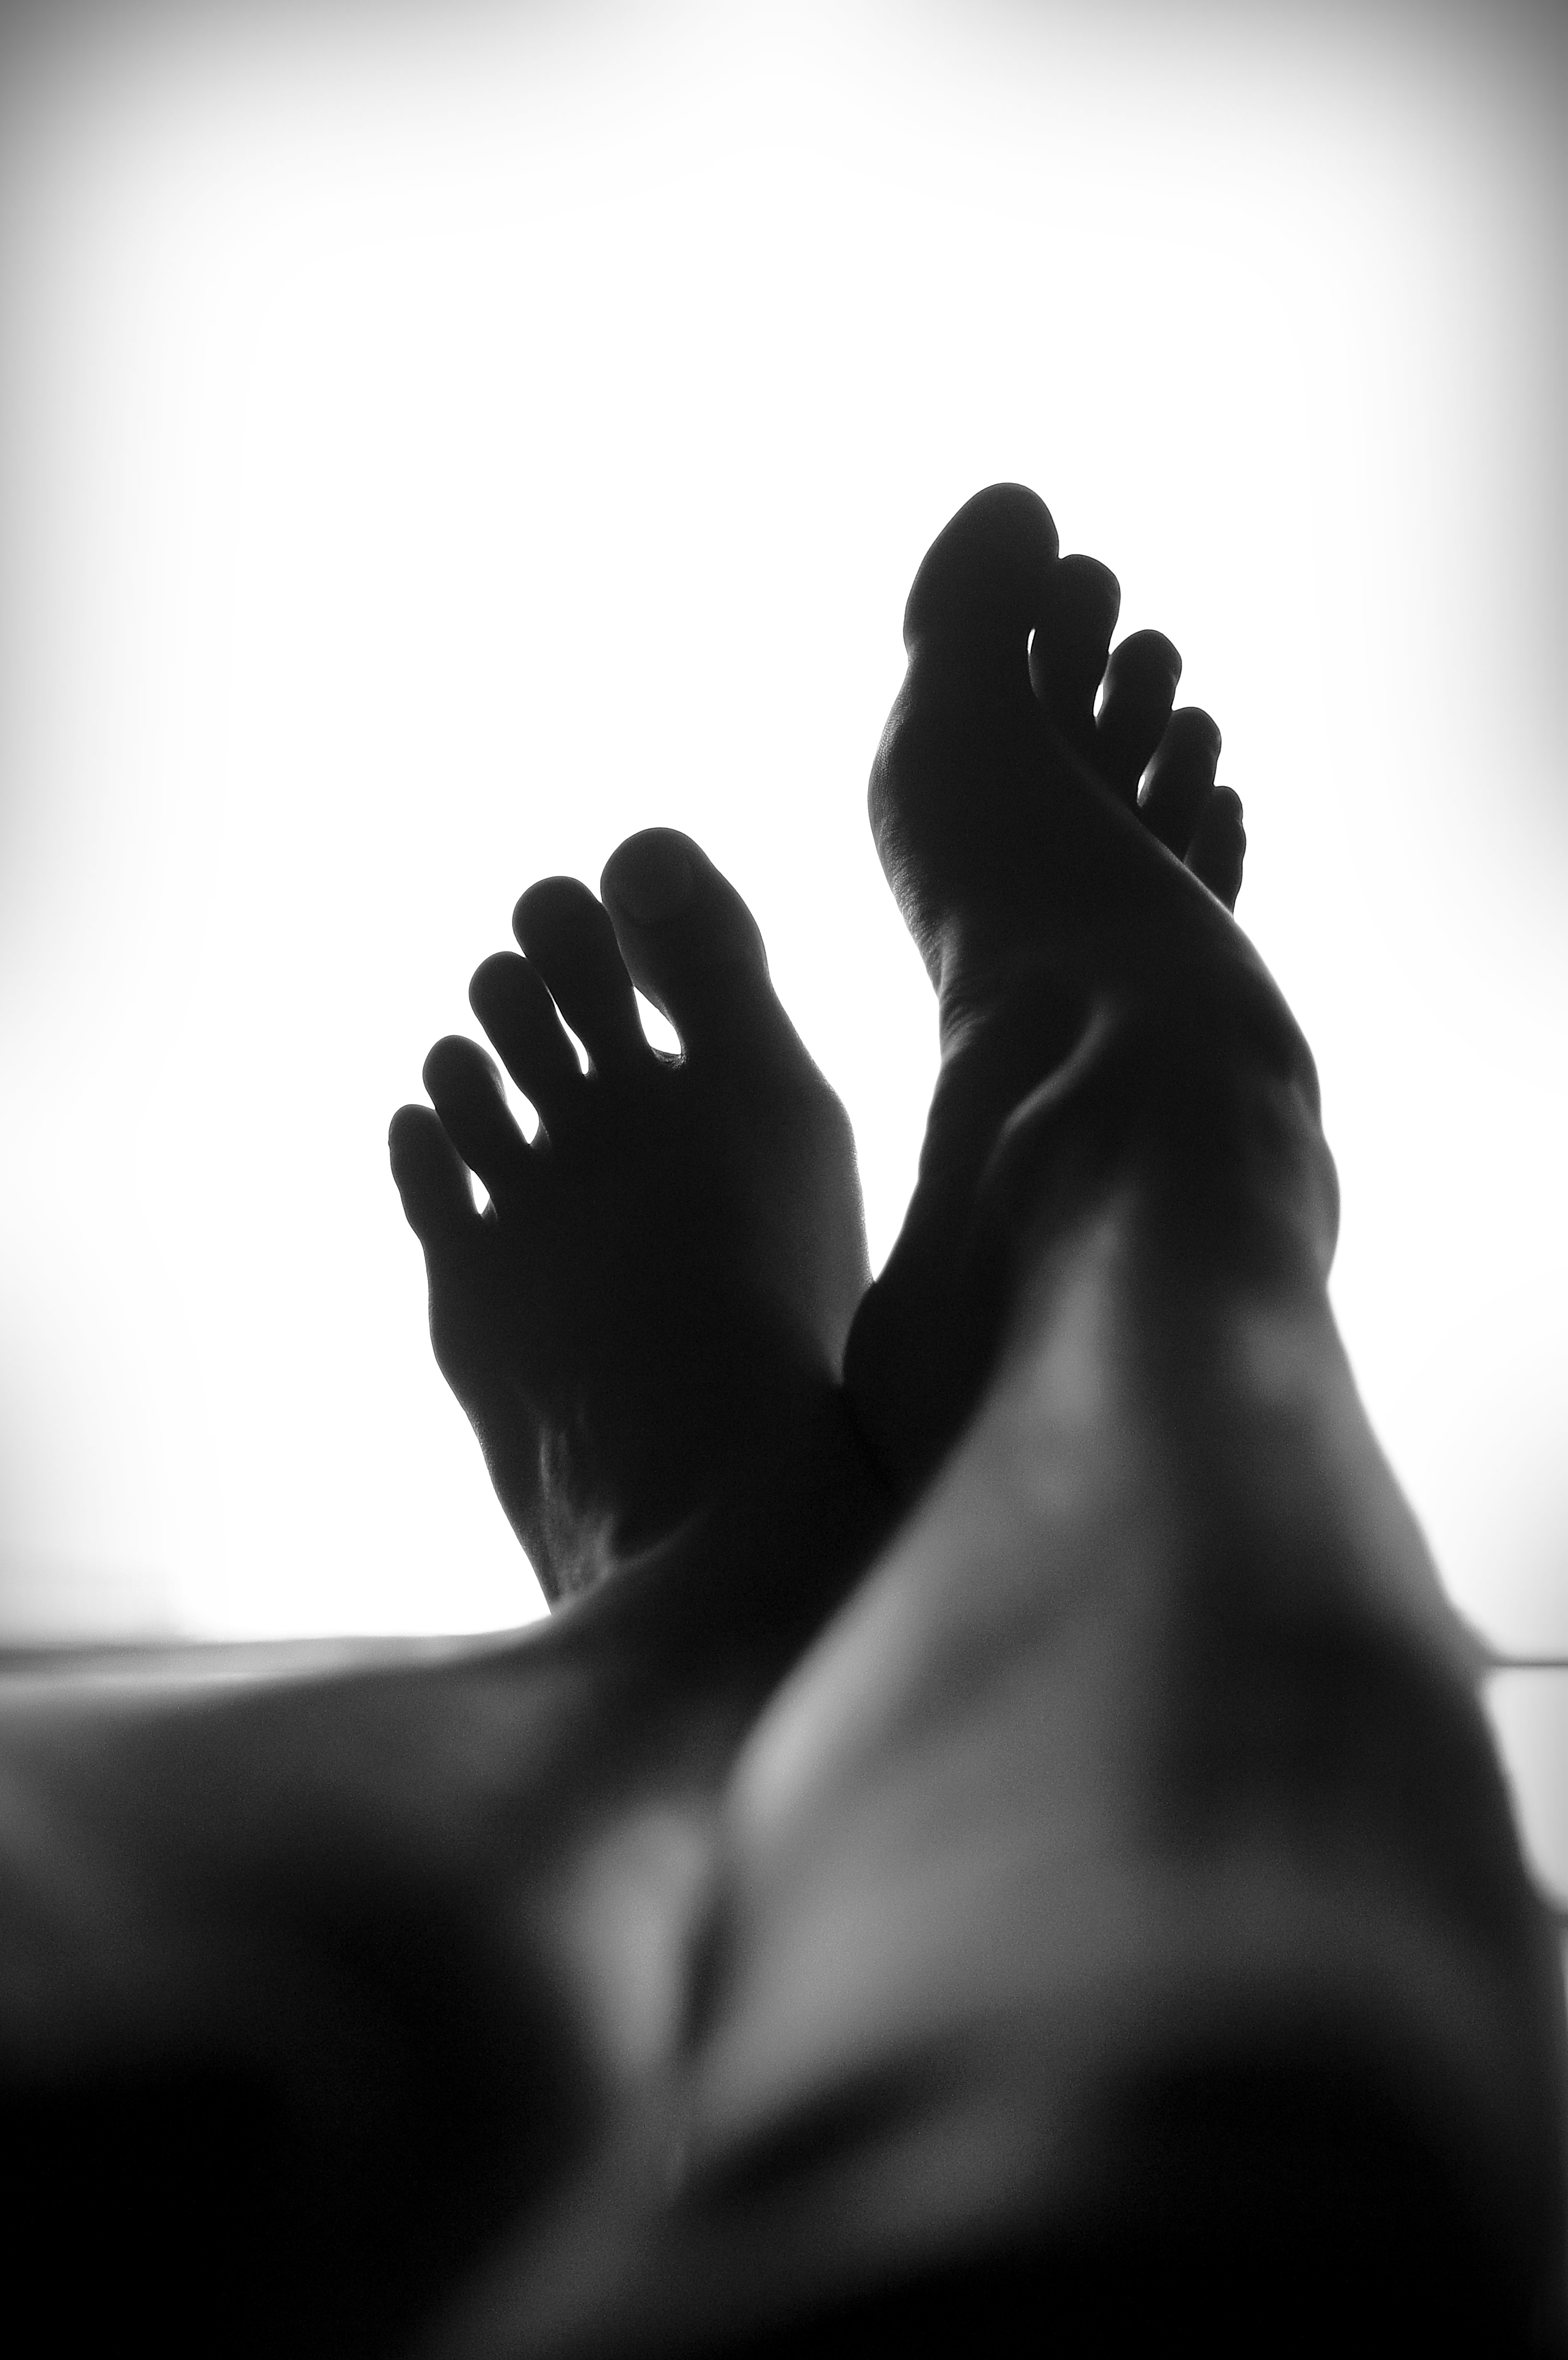
hand, silhouette, black and white, white, feet, leg, finger, shadow, black, monochrome, arm, close up, human body, footwear, sense, monochrome photography